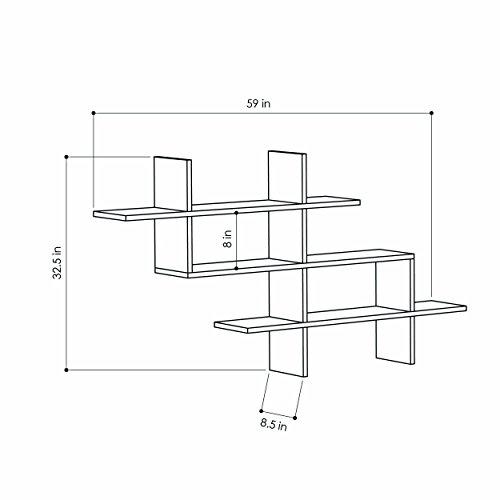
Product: Ada Home Décor Warren Wall Shelf, 59'' x 32.5'' x 8.5'', Oak
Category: Home & Kitchen | Furniture | Kids' Furniture | Bookcases, Cabinets & Shelves
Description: Product Dimensions: Width: 59'' x Height: 32.5'' x Depth: 8.5''.
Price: $56.73
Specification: ProductDimensions:8.5x59x32.5inches|ItemWeight:30pounds|ShippingWeight:30.5pounds(Viewshippingratesandpolicies)|Manufacturer:AdaHomeDecor|ASIN:B07C3BDCBJ|Itemmodelnumber:DCRW2044